Howdah

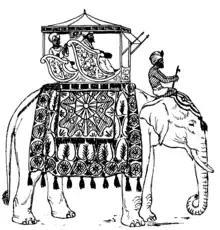
Elephant with howdah

A howdah or houdah (derived from the Arabic which means 'bed carried by a camel') also known as hathi howdah, is a carriage which is positioned on the back of an elephant, or occasionally some other animal, such as a camel, used most often in the past to carry wealthy people during progresses or processions, hunting or in warfare. It was also a symbol of wealth for the owner and as a result might be elaborately decorated, even with expensive gemstones.